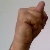
The image shows a hand gesture representing the letter 'N' in Indian Sign Language.